Dick Turpin

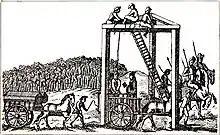
This gallows, at Tyburn, was similar in design to that used in York.

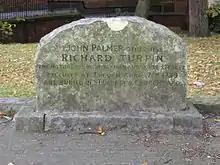
The gravestone that reputedly marks the location of Turpin's grave at Fishergate in York

Before his execution, Turpin frequently received visitors (the gaoler was reputed to have earned £100 from selling drinks to Turpin and his guests), although he refused the efforts of a local clergyman who offered him "serious remonstrances and admonitions". Turpin's father may have sent him a letter, dated 29 March, urging him to "beg of God to pardon your many transgressions, which the thief upon the cross received pardon for at the last hour". Turpin bought a new frock coat and shoes, and on the day before his execution hired five mourners for three pounds and ten shillings to be shared between them.